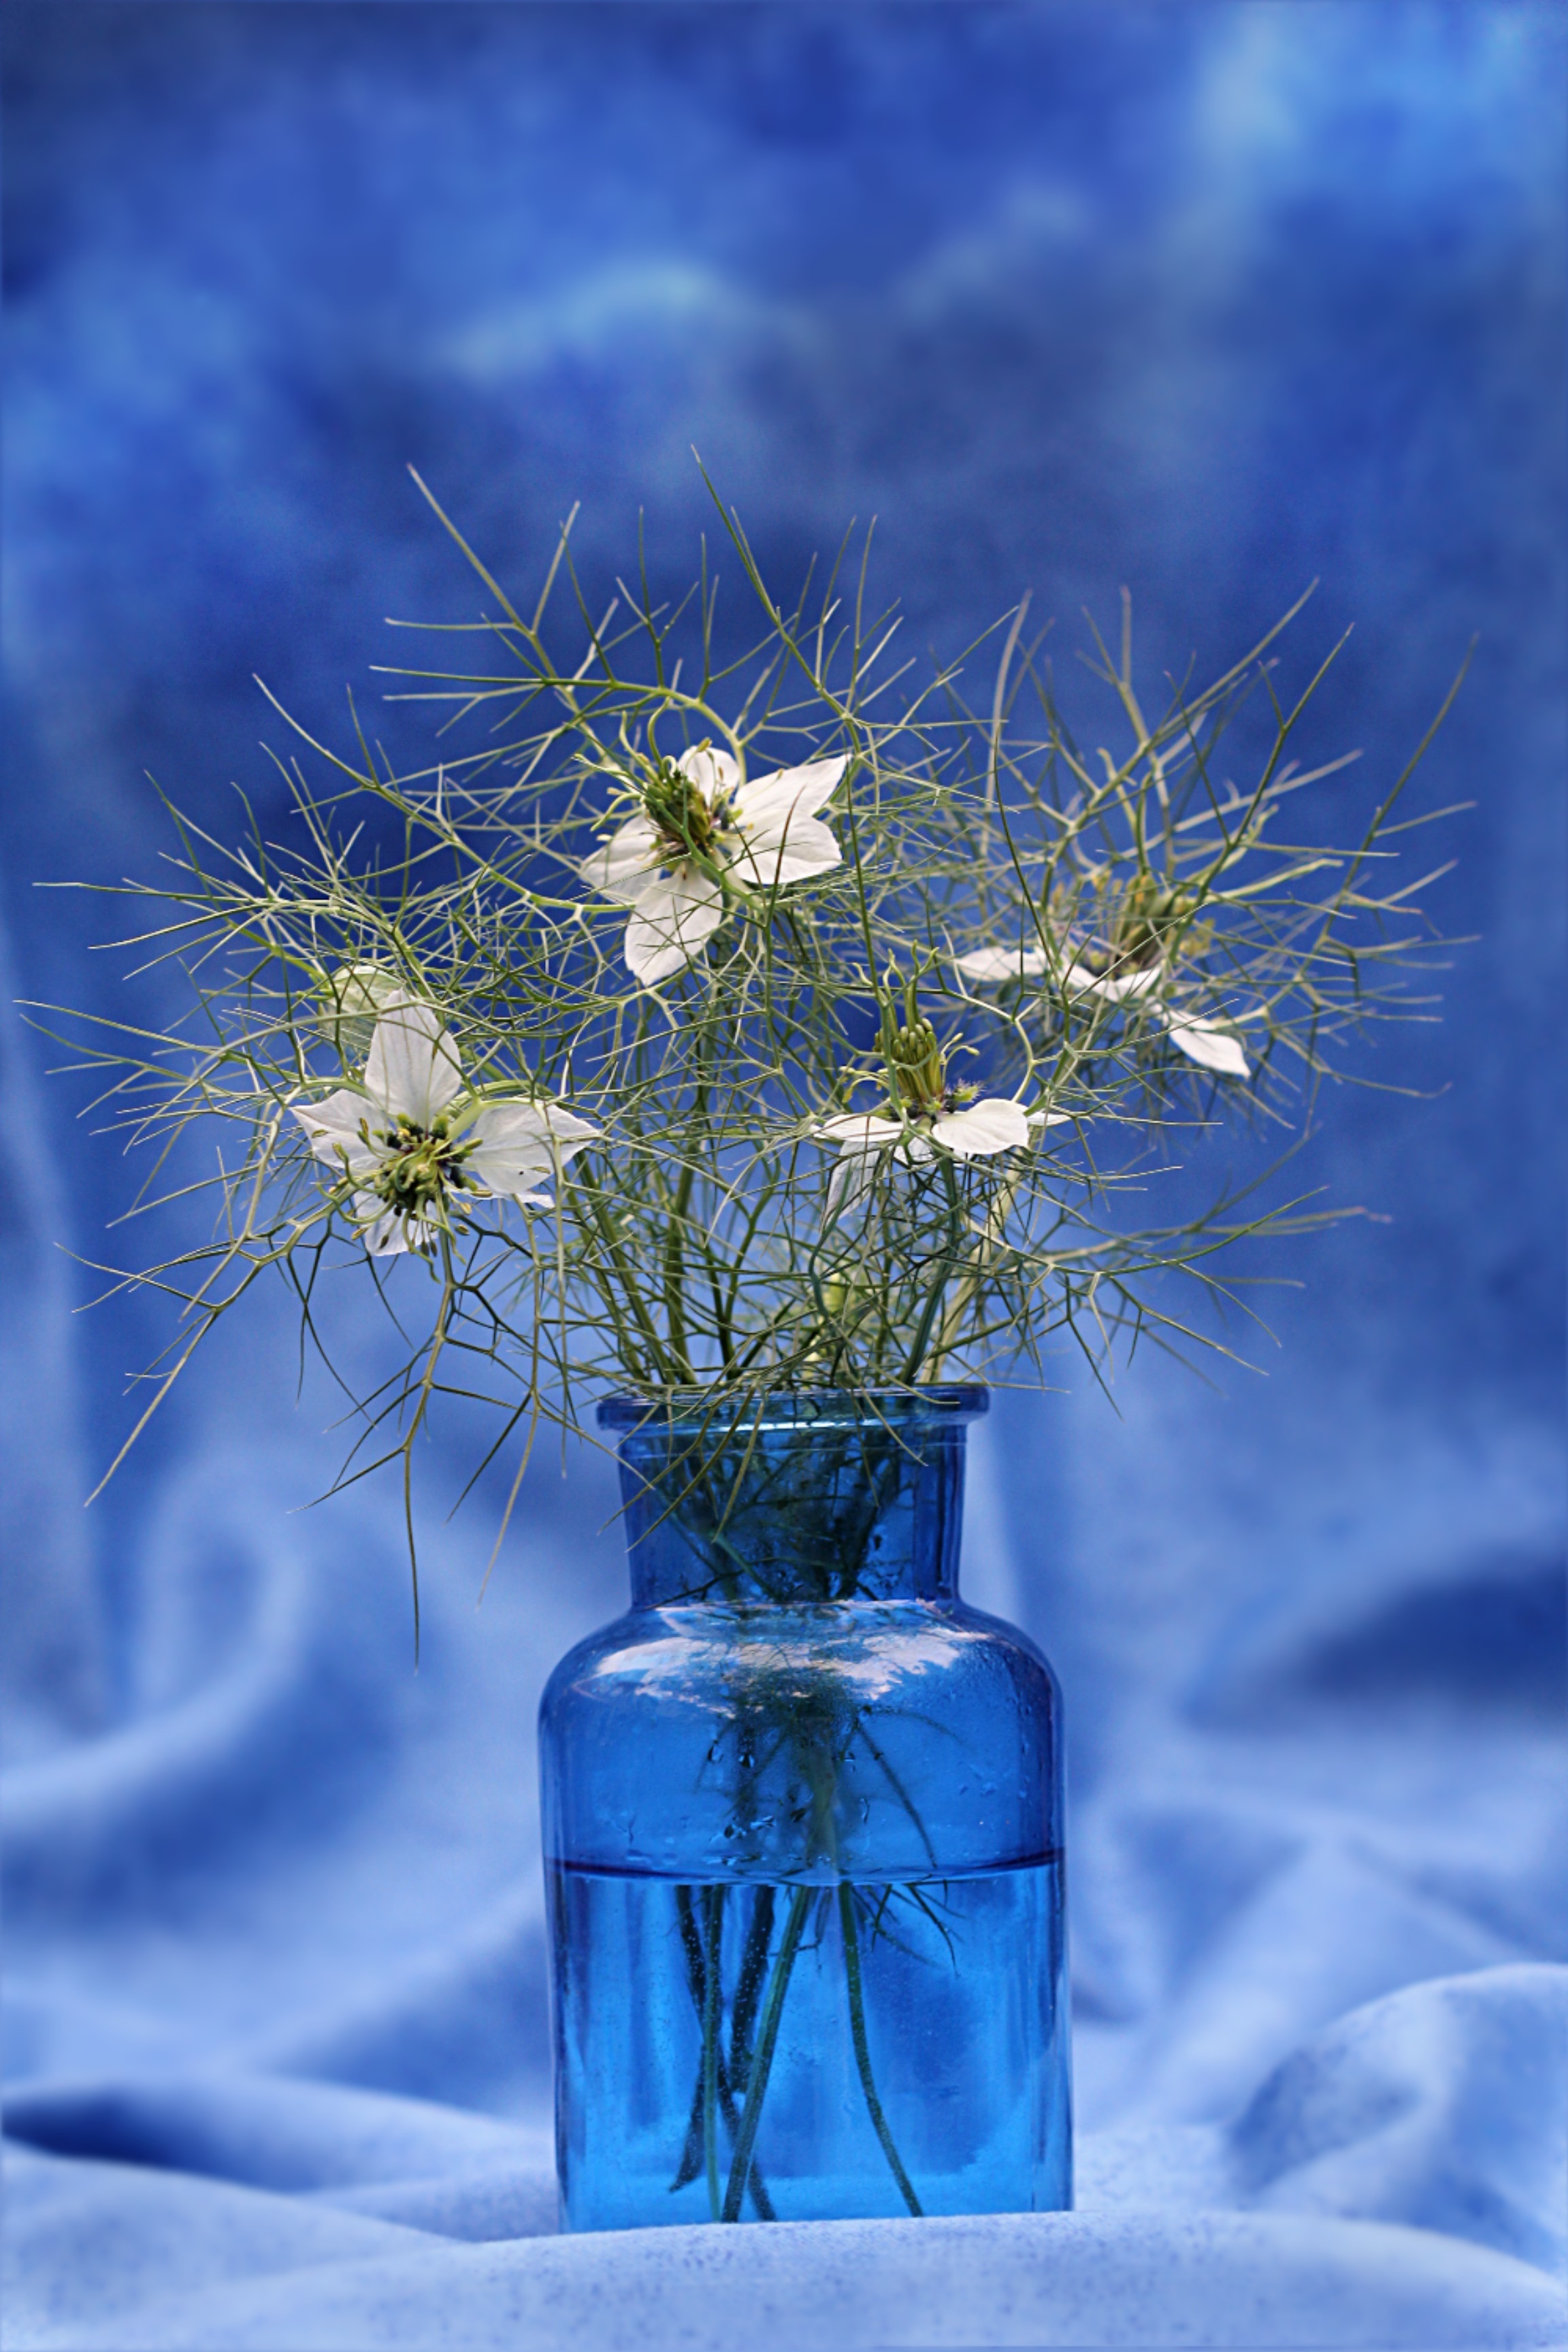
branch, plant, flower, blue, flora, still life, tender, floristry, macro photography, flower bouquet, floral design, centrepiece, flower arranging, vase blue, flowers white, background blue